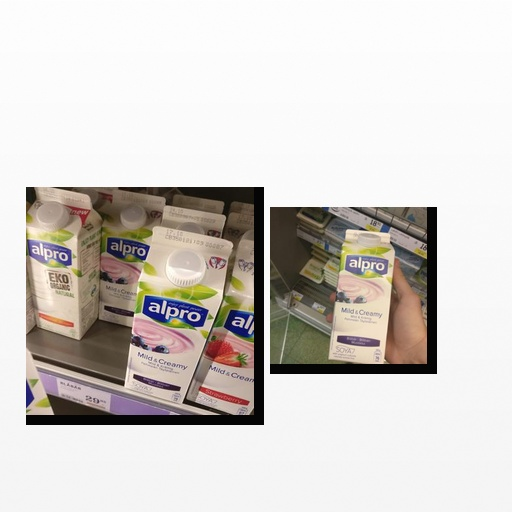
Food items: blueberry_soyghurt, soyghurt